Remi Adeleke

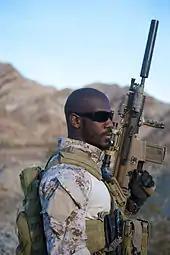
Adeleke in 2012

Remi Adeleke is an American writer, actor, and former Navy SEAL. He is known for his roles in films such as "6 Underground", "Ambulance", and "Plane".